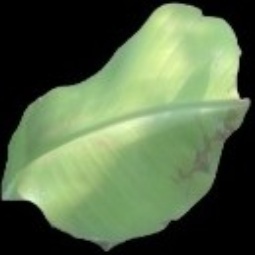
Label: Healthy